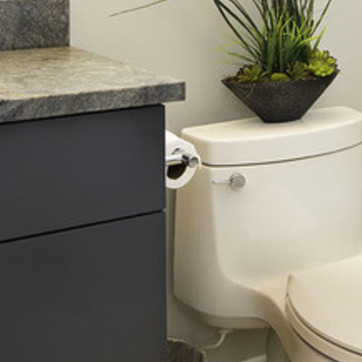
Material: paper